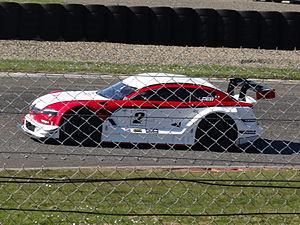
Sébastien Loeb, aux Coupes de Pâques à Nogaro, engagé dans le championnat de France de Supertourisme
Sébastien Loeb, né le 26 février 1974 à Haguenau, est un pilote de rallye français reconverti dans les compétitions sur circuit dans un premier temps, puis en rallye-raid et en rallycross plus récemment. Engagé sous les couleurs de Citroën Racing, il remporte avec son copilote Daniel Elena le championnat du monde des rallyes neuf fois consécutivement de 2004 à 2012 au terme de dix saisons complètes. Détenteur à son époque de la plupart des records de la discipline, acquis lors d'une période où le règlement imposait des ordres de passage pénalisants au numéro un mondial, il est le pilote le plus titré du sport automobile, le premier à s'être imposé dans trois championnats du monde FIA différents, et considéré par de nombreux observateurs et spécialistes comme le plus grand pilote de rallye de tous les temps. Vainqueur de compétitions internationales en GT puis en Tourisme, médaillé d'or aux X Games, sacré Champion des Champions à trois reprises et tombeur du record de la course de côte de Pikes Peak, il s'affirme également comme l'un des pilotes les plus complets.
Sébastien Loeb entame en 2015 sa seconde saison dans le Championnat du monde des voitures de tourisme aux côtés de José María López, Yvan Muller et de Ma Qing Hua, tous réunis sous la bannière de Citroën Racing. Démontrant un potentiel indéniable dans la discipline, il signe sa première pole position validée officiellement et double son score de victoires enregistré l'année précédente, tandis que ses performances en hausse lui permettent de disputer le rang de vice-champion du monde à Muller jusqu'à la dernière manche du calendrier. Parallèlement à ce programme principal, il fait un retour ponctuel en WRC dans le cadre du rallye Monte-Carlo sur invitation de la marque aux chevrons, et poursuit ses piges annuelles sur circuit en prenant part à quelques manches du Championnat de France de Supertourisme et de la Porsche Supercup. Il fait enfin ses premiers pas en rallye-raid en intégrant le programme officiel de Peugeot Sport dévolu à cette discipline, concrétisés par un engagement dans le rallye du Maroc.